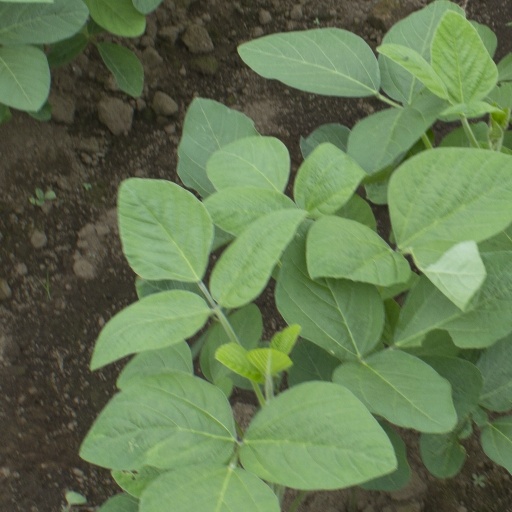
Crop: soybean